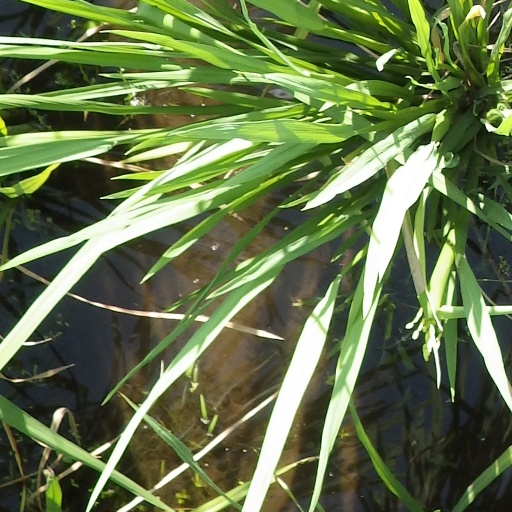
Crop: rice